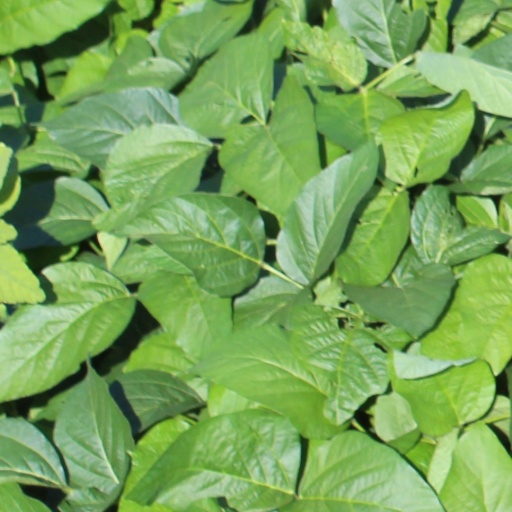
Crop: soybean